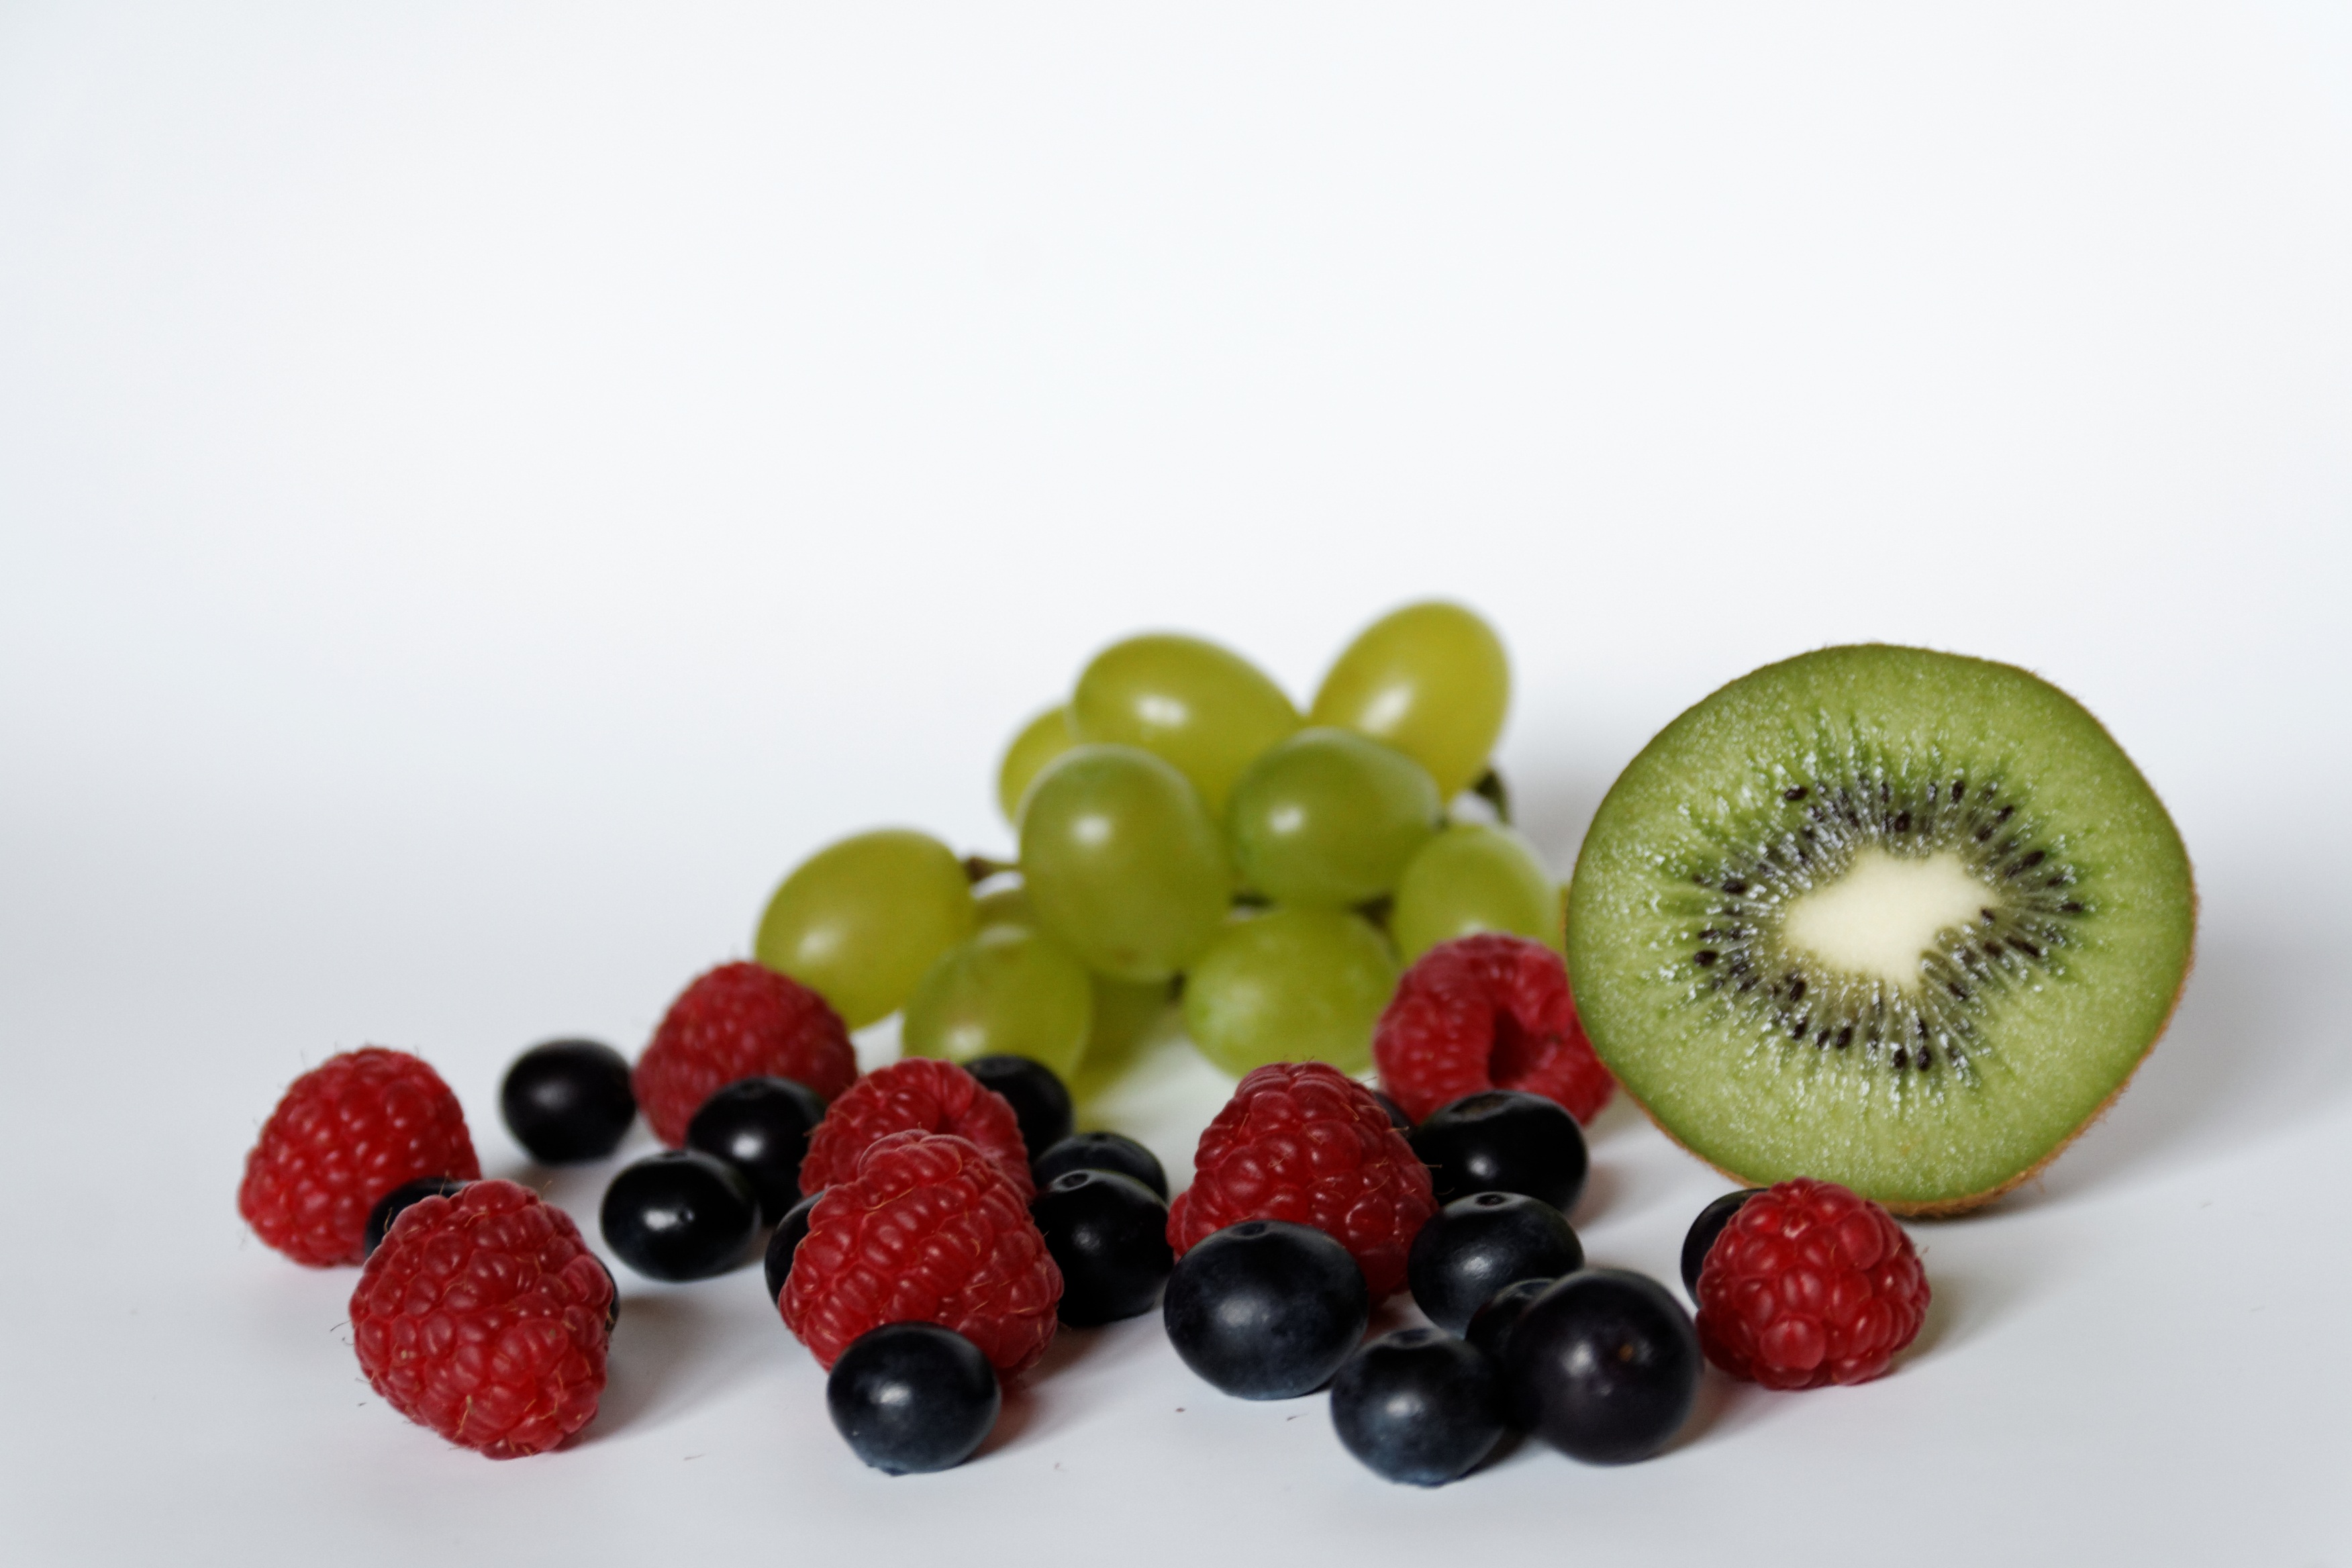
plant, fruit, berry, ripe, food, red, produce, healthy, dessert, eat, delicious, kiwi, nutrition, blueberries, raspberries, grapes, fruits, vitamins, frisch, bless you